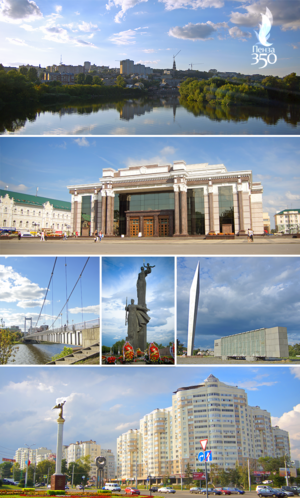
Pensa
Pensa er en by i det vestlige Rusland, administrativt center i Pensa oblast 625 km sydøst for Moskva. Byen har 523.726 indbyggere og er beliggende på 134-280 moh i et bakket landskab ved floden Sura.